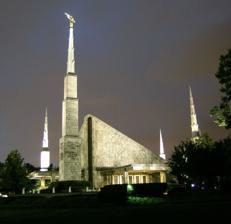
Building: Dallas Texas Temple
Country: United States of America
Year built: 1984
Dallas Texas Temple Number 30 Dedication October 19, 1984, by Gordon B. Hinckley Site 6 acres (2.4 ha) Floor area 44,207 sq ft (4,107.0 m 2 ) Height 95 ft (29 m) Official website • News & images Church chronology ← Manila Philippines Temple Dallas Texas Temple → Taipei Taiwan Temple Additional information Announced April 1, 1981, by Spencer W. Kimball Groundbreaking January 22, 1983, by Gordon B. Hinckley Open house September 7-26, 1984 Rededicated March 5, 1989, by Gordon B. Hinckley Current president Stuart Alleman Designed by Church A&E Services and West & Humphries Location Dallas , Texas , United States Geographic coordinates 32°54′51″N 96°47′48″W / 32.91430°N 96.79654°W / 32.91430; -96.79654 Exterior finish Marble tile Temple design Sloping roof, six spire Baptistries 1 Ordinance rooms 5 (stationary) Sealing rooms 4 Clothing rental Yes Notes The rededication in 1989 was for the addition only ( edit ) The Dallas Texas Temple is the 30th operating temple of the Church of Jesus Christ of Latter-day Saints (LDS Church).  It serves nearly 50,000 members in North Texas , and a few congregations in northwest Louisiana , southwest Arkansas and southeast Oklahoma . History Located in Dallas , Texas , the temple was dedicated on October 19, 1984 by Gordon B. Hinckley . The temple sits on a 6-acre (24,000 m 2 ) site and was originally 18,000 square feet (1,700 m 2 ). It was the first temple in Texas and the South Central United States . A groundbreaking, to signify the beginning of construction, occurred in January 1983. With the LDS Church growing rapidly in the area, the temple was remodeled in 1987 to increase its size and make it more functional and efficient. The addition gave the temple 22,749 square feet (2,113 m 2 ) of added space. The Dallas Texas Temple currently has a total floor area of 46,956 square feet (4,362 m 2 ), five ordinance rooms, and four sealing rooms. L. Lionel Kendrick was a former temple president . In 2020, along with all the church's other temples, the Dallas Texas Temple was closed for a time in response to the coronavirus pandemic . See also LDS Church portal Austin Dallas El Paso Fort Worth Houston Lubbock McAllen McKinney San Antonio Oklahoma City Tulsa Bentonville Albuquerque Ciudad Juárez ( edit ) Dallas-Fort Worth Temples Dallas Fort Worth McKinney ( edit ) Temples in Texas and Oklahoma ( edit ) = Operating = Under construction = Announced = Temporarily Closed Comparison of temples of The Church of Jesus Christ of Latter-day Saints List of temples of The Church of Jesus Christ of Latter-day Saints List of temples of The Church of Jesus Christ of Latter-day Saints by geographic region Temple architecture (Latter-day Saints) The Church of Jesus Christ of Latter-day Saints in Texas "Dallas Texas Temple", by Hobson, p. 191 [ full citation needed ] References